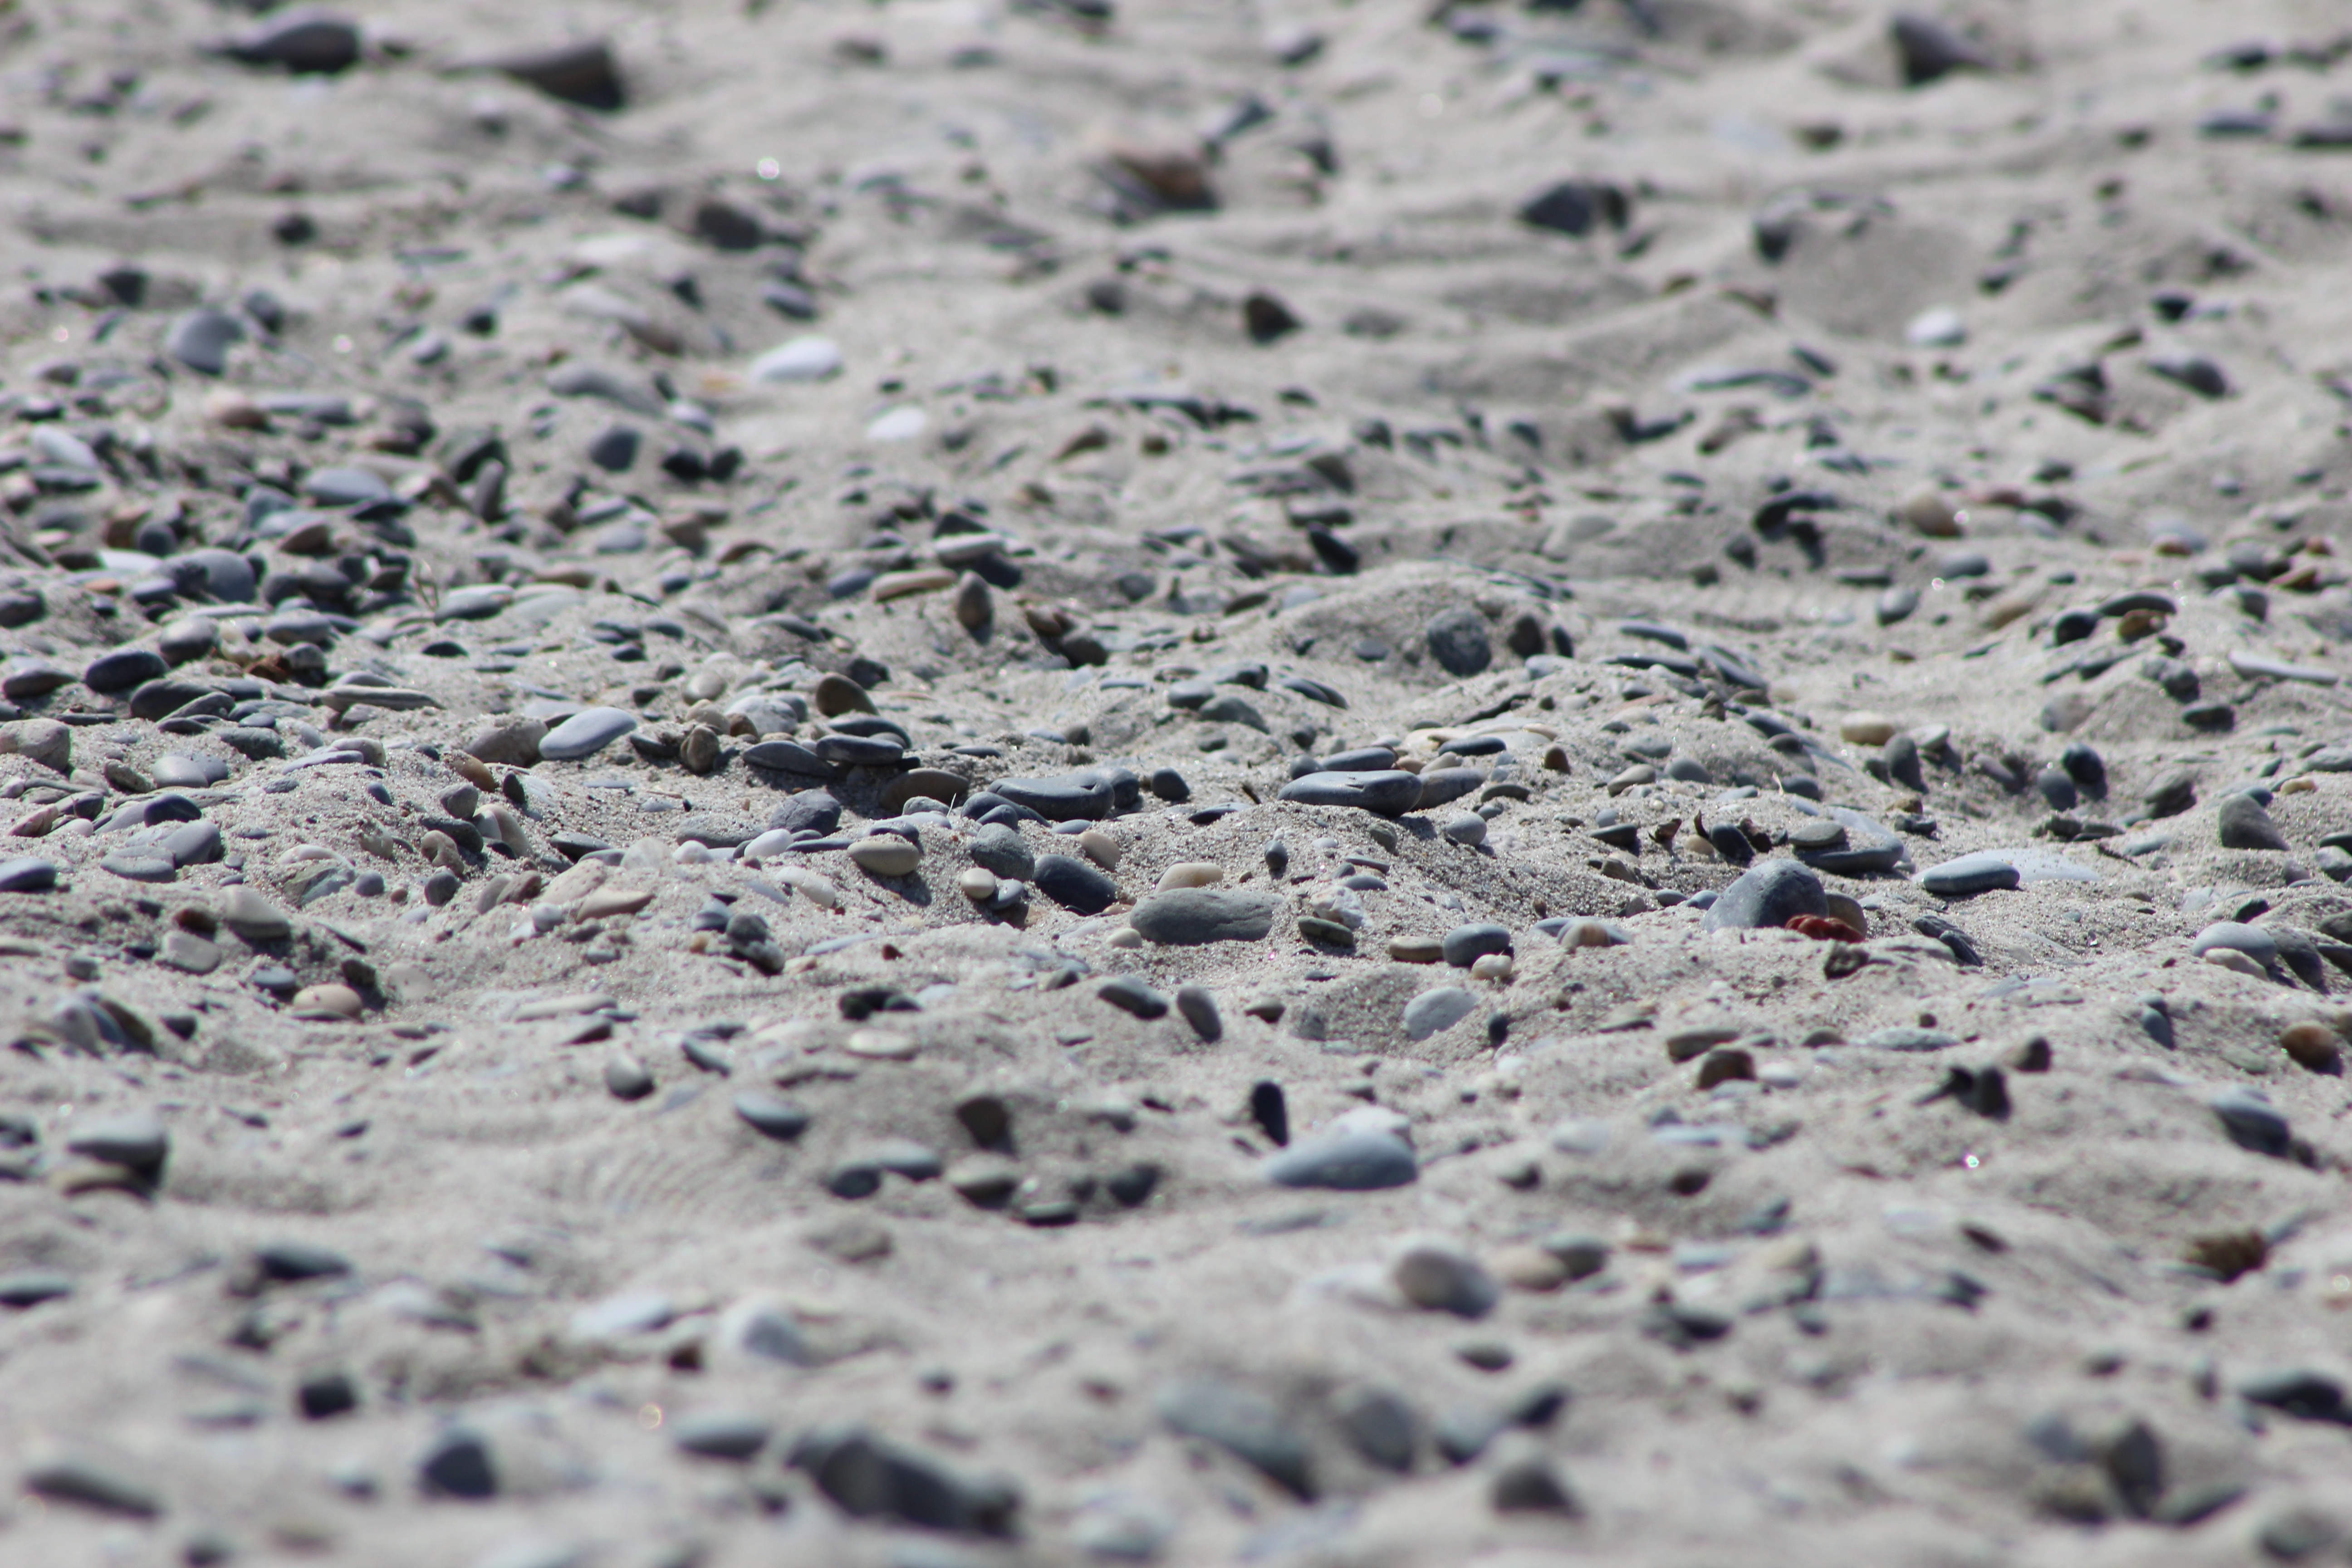
beach, sand, rock, snow, winter, texture, footprint, asphalt, soil, material, stones, background, geology, pebbles, mudflat